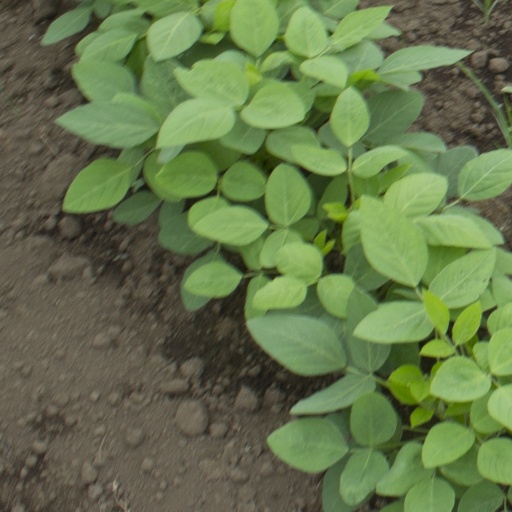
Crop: soybean